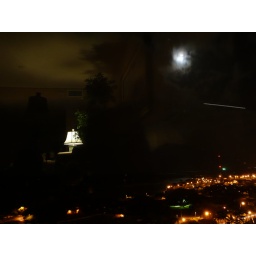
Reflection of the inside against our balcony window. I got the moon in the shot, and and caught a plane flying by.